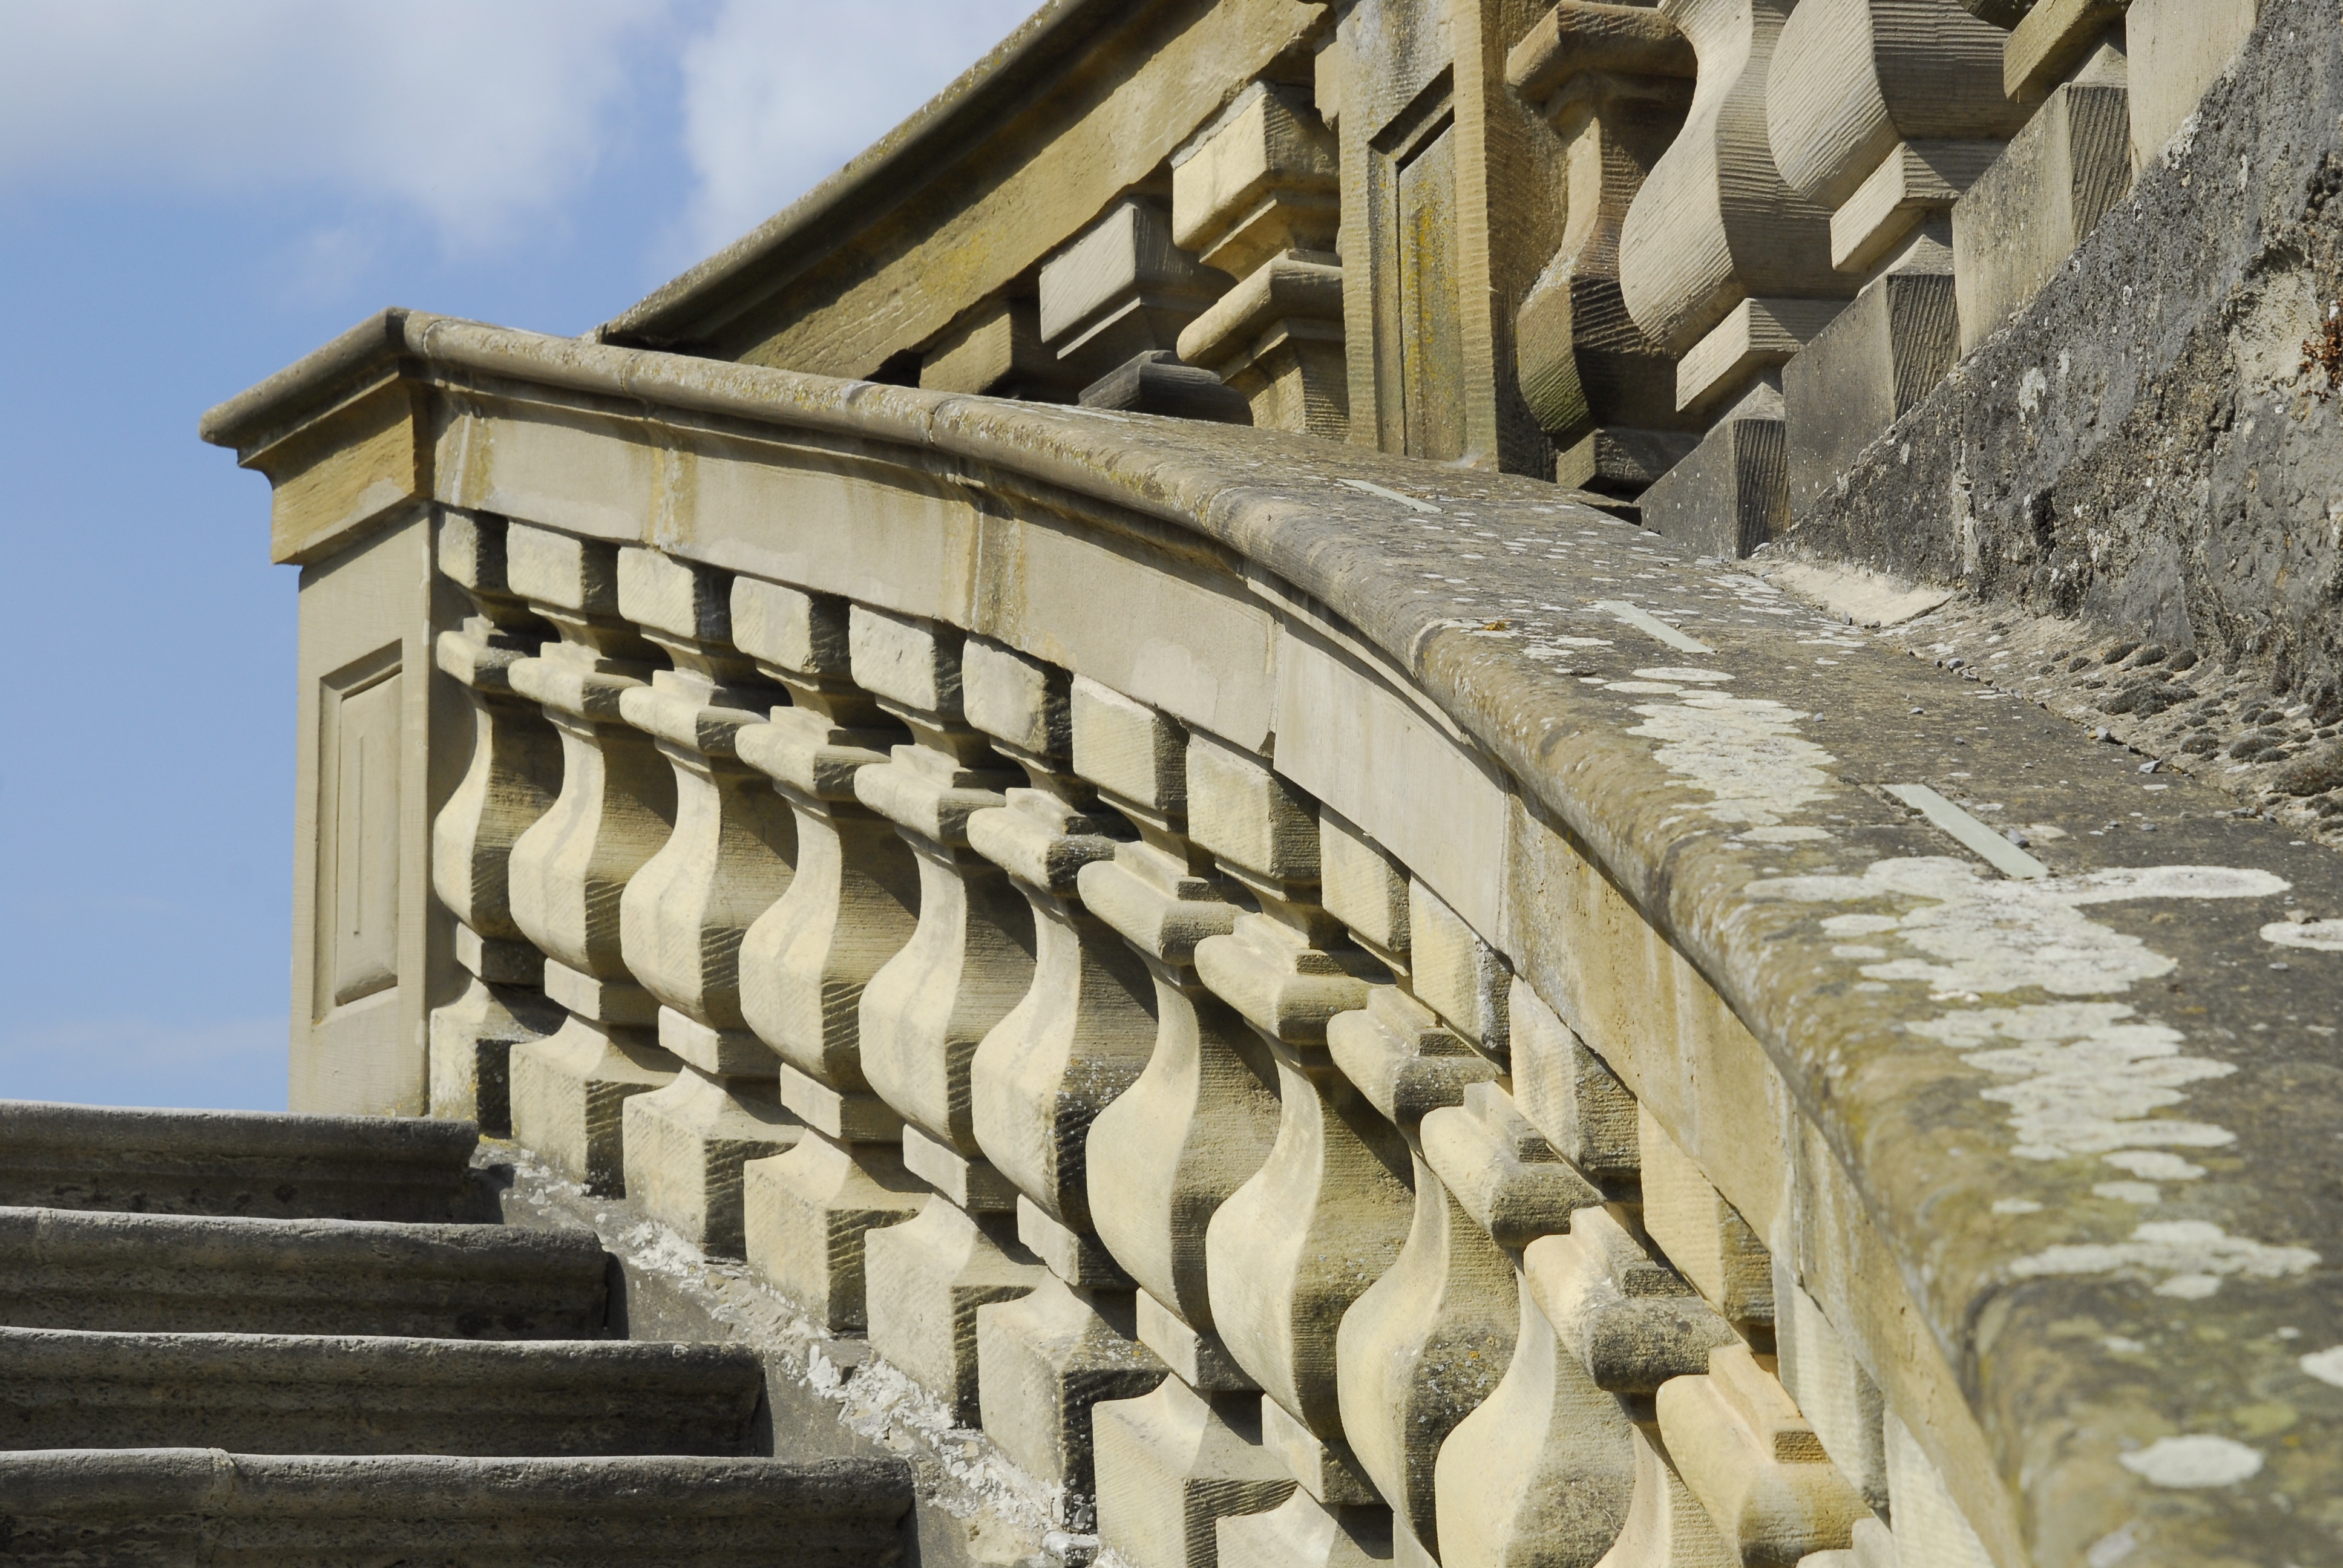
creative, architecture, structure, building, old, stone, railing, column, castle, facade, stone wall, weathered, grey, stairs, swinging, balustrade, telephoto, bent, stone stairway, gradually, sand stone, stair step, ancient history, baluster